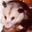
Label: possum